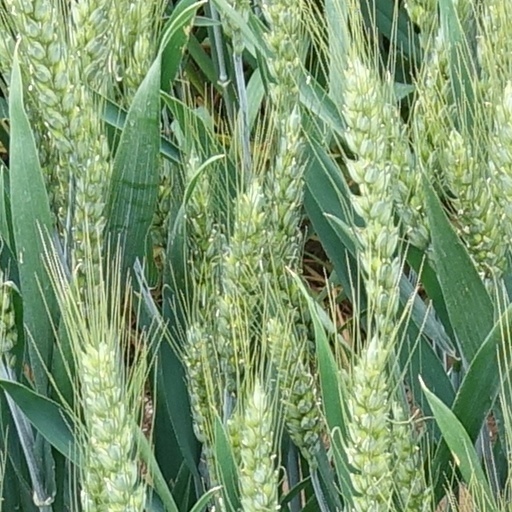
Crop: wheat